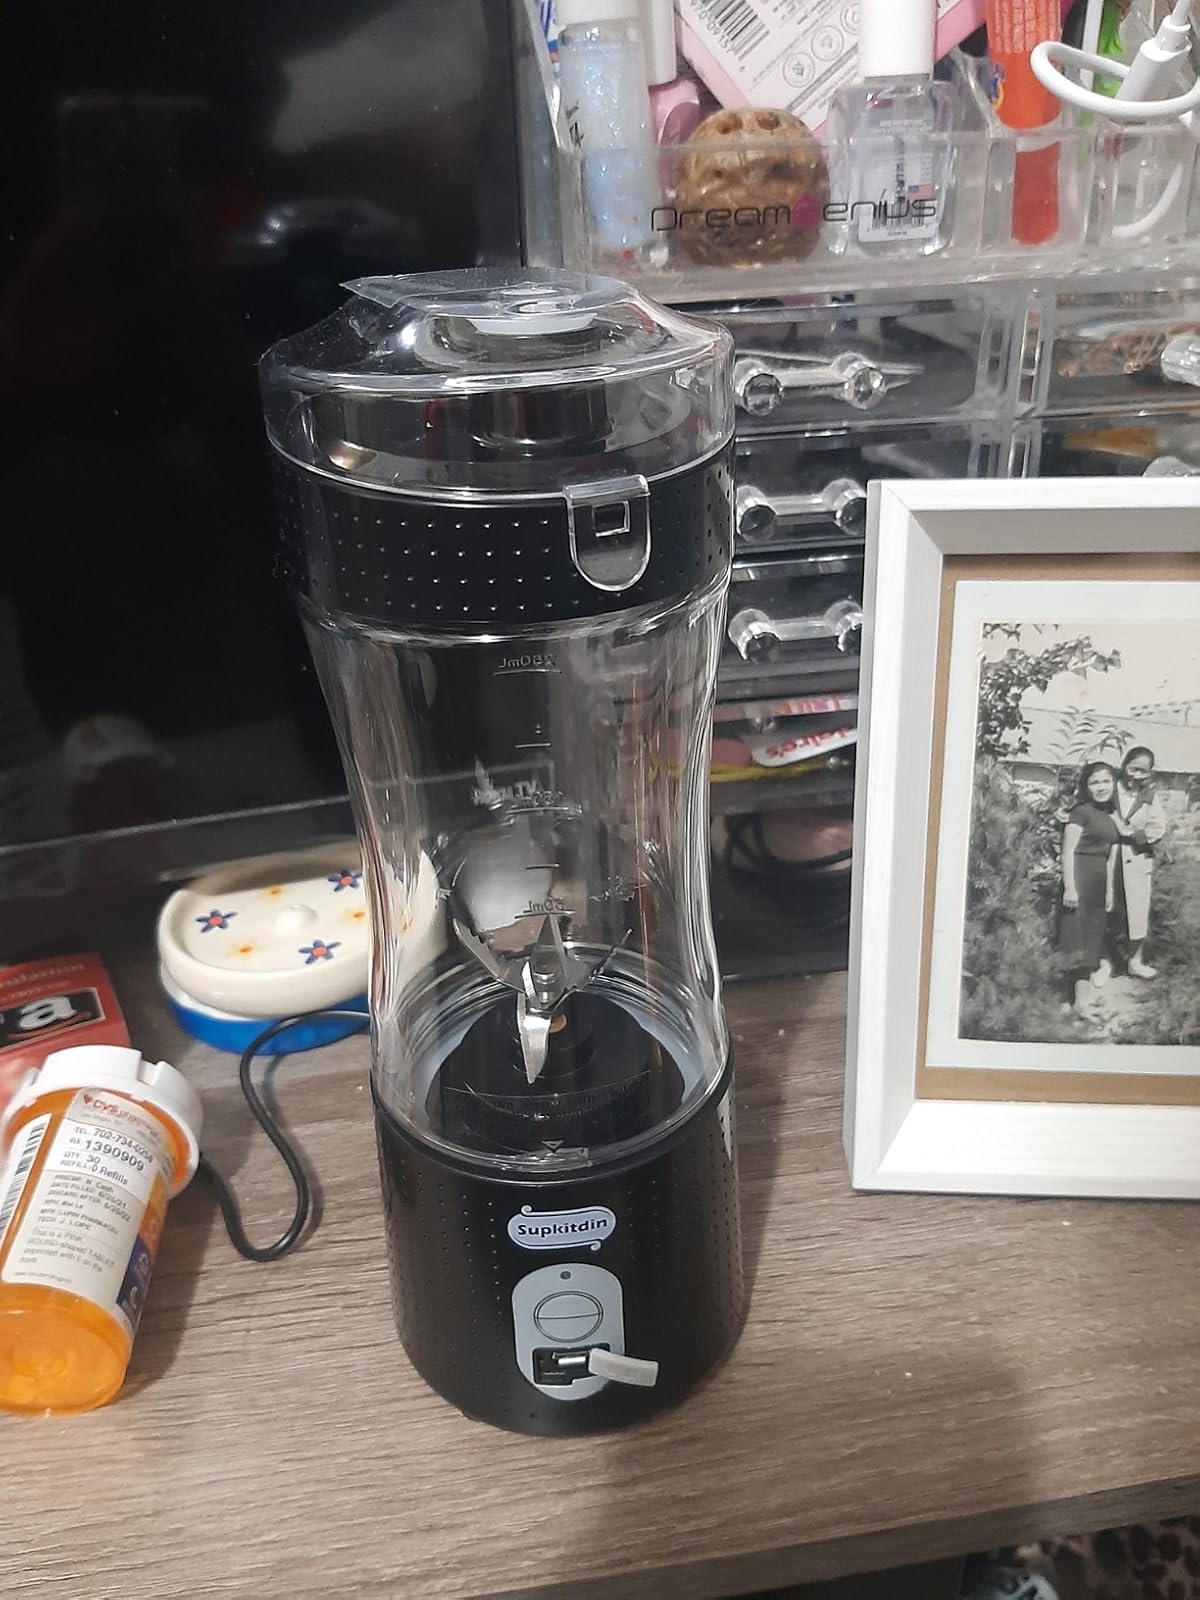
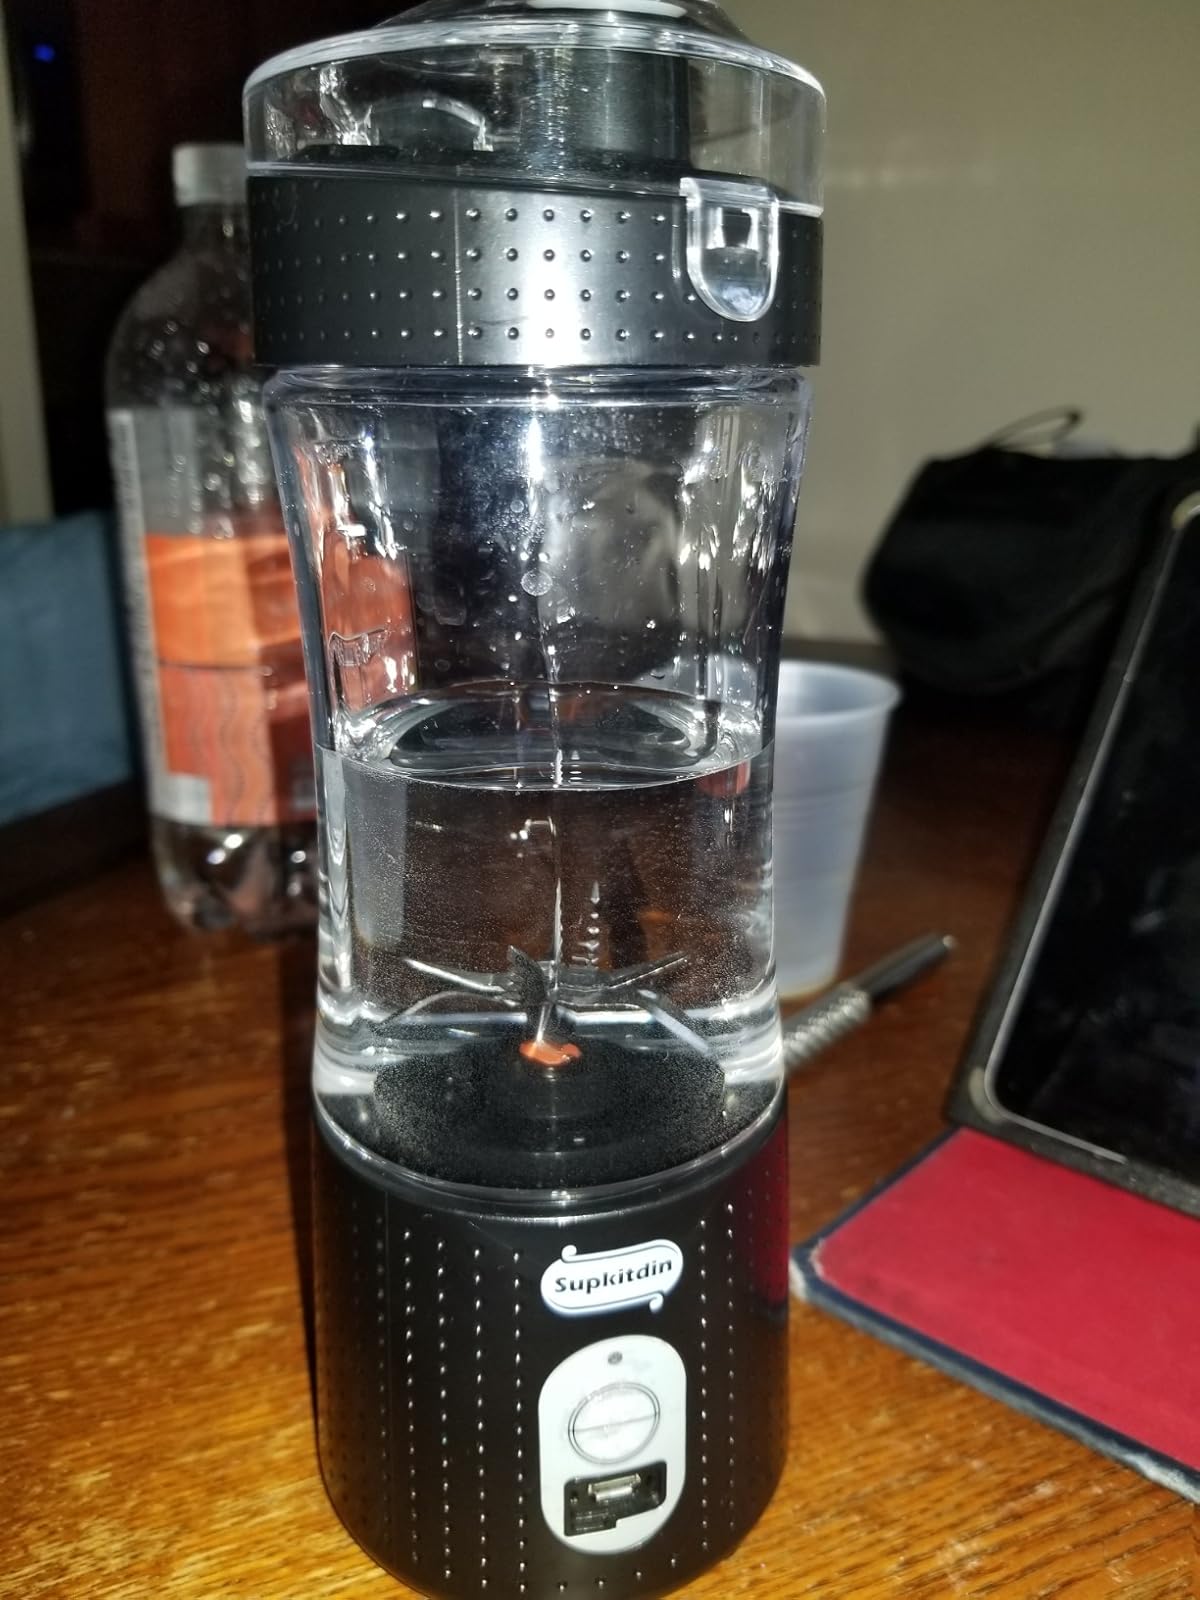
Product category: items_blender
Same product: yes